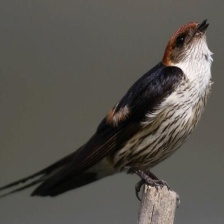
Species: STRIPPED SWALLOW
Scientific name: CECROPIS ABYSSINICA